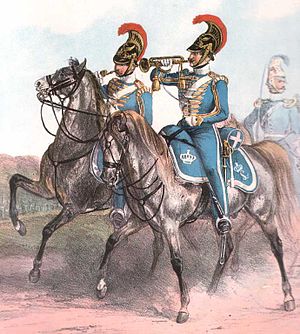
Dragon
Tyske dragoner, ca. 1830
Dragoner var oprindeligt beredent infanteri, der både var uddannet i ridning og infanterikampfærdigheder. Men i løbet af 1700-tallet udviklede dragoner sig til konventionelt middelsvære kavalerienheder. Dragonregimenter oprettedes i de fleste europæiske hære i slutningen af 1600-tallet og det tidlige 1700-tal.